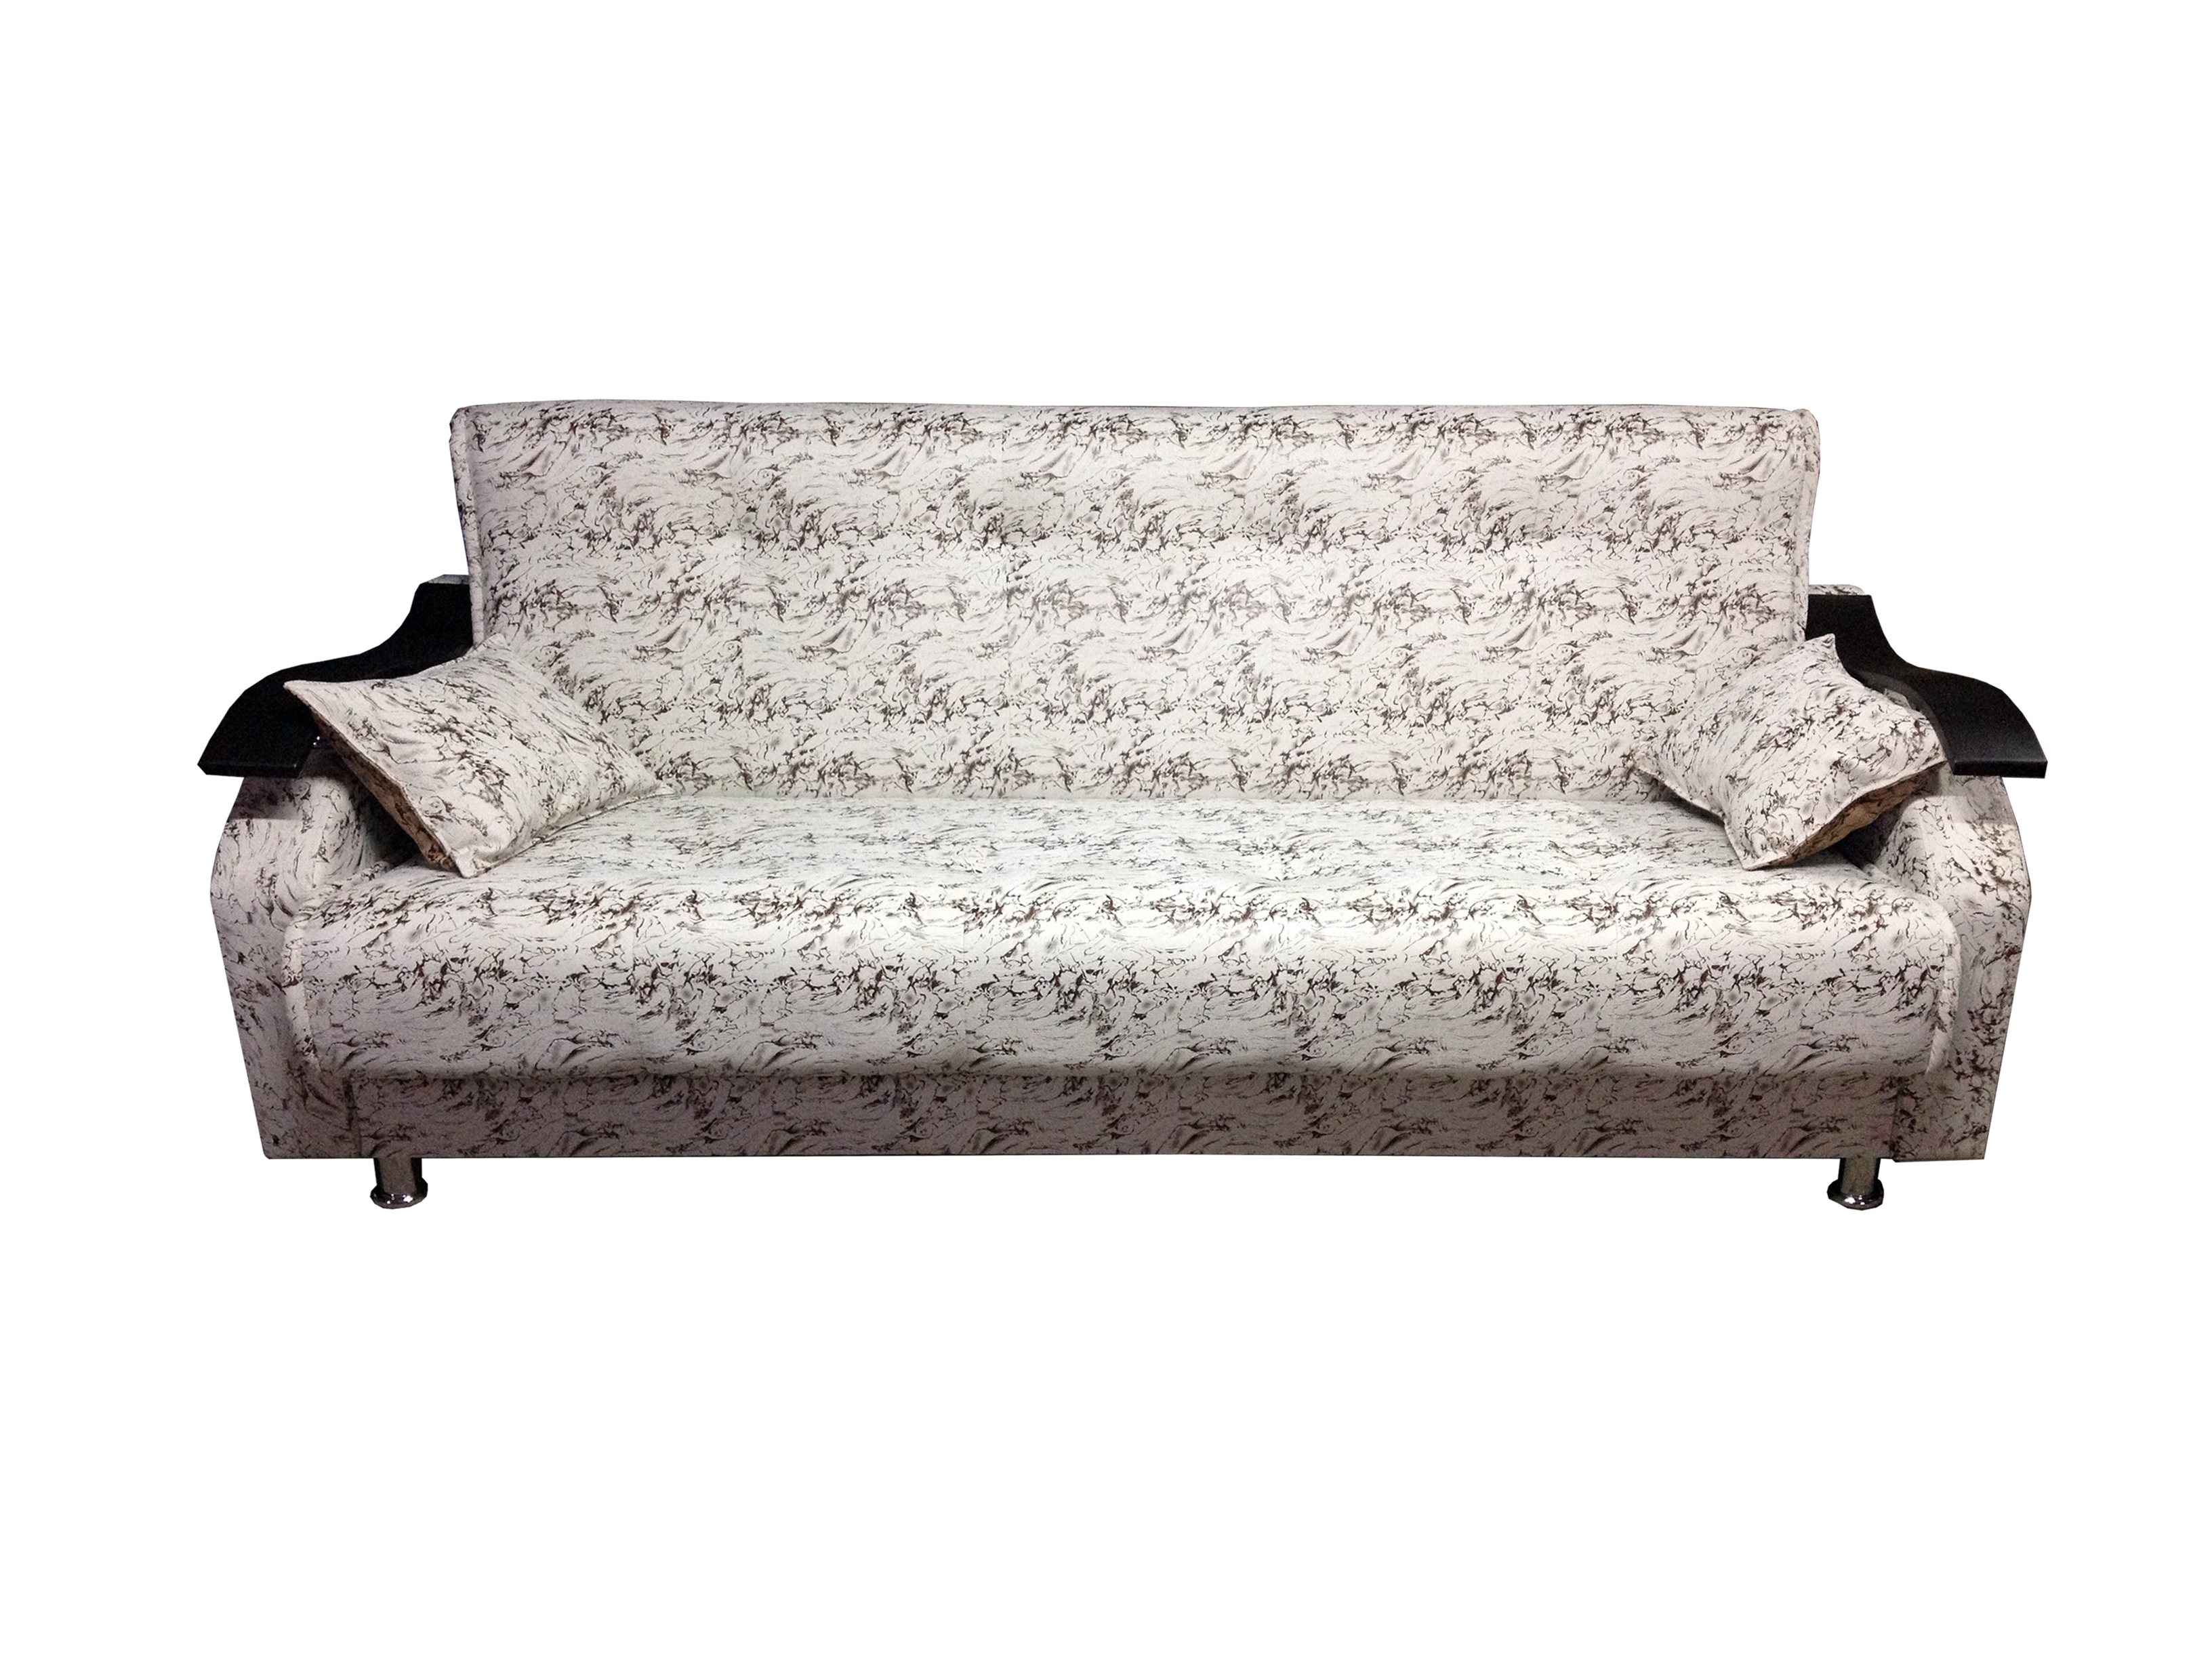
book, white, interior, photo, pattern, furniture, sofa, decor, couch, design, bed, beautiful, style, front, classic, buttons, simple, armrest, folding, easy, white background, pillows, laminate, upholstered furniture, bed sheet, loveseat, bed frame, studio couch, sofa bed